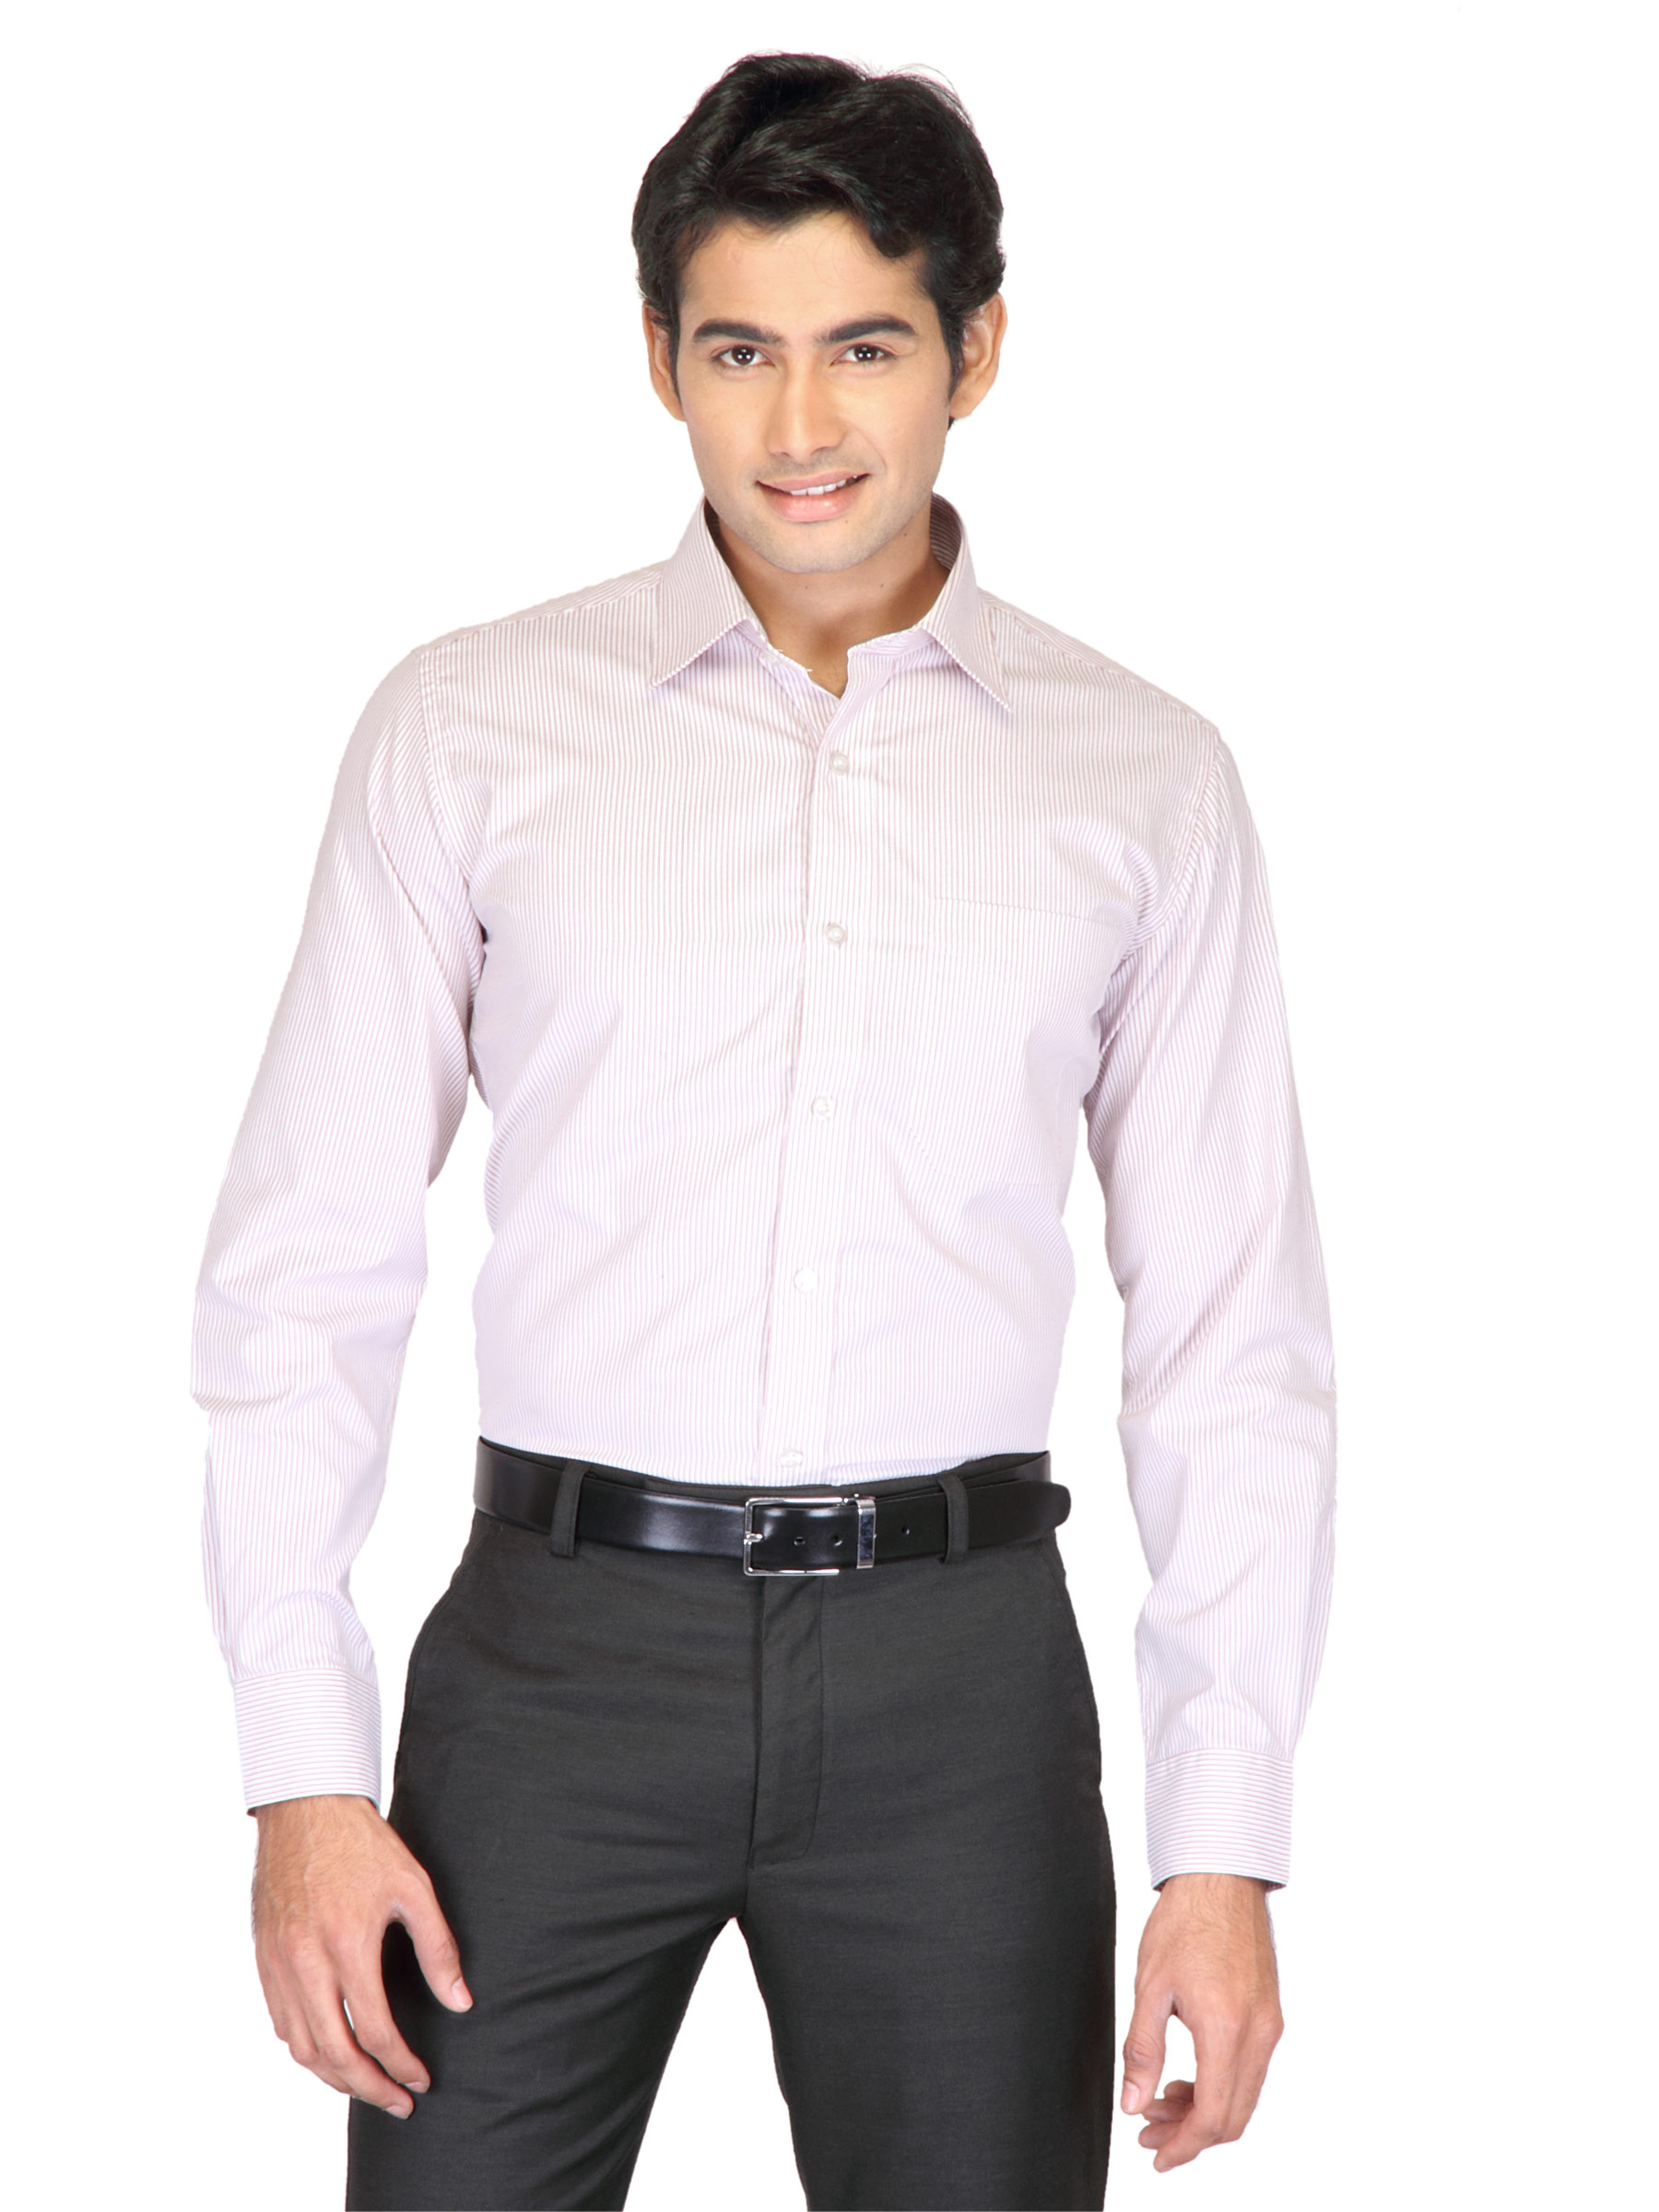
Mark Taylor Men White Striped Shirt
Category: Apparel / Topwear / Shirts
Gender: Men
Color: White
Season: Fall 2011
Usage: Formal